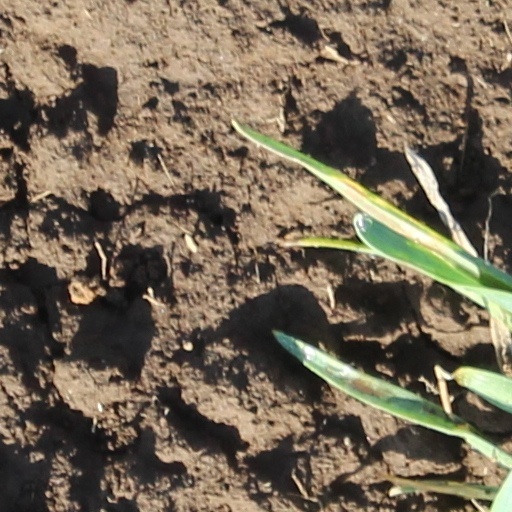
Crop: wheat